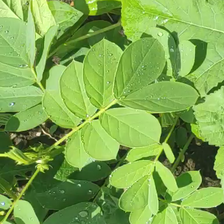
Weed species: Sicklepod_(Senna obtusifolia)